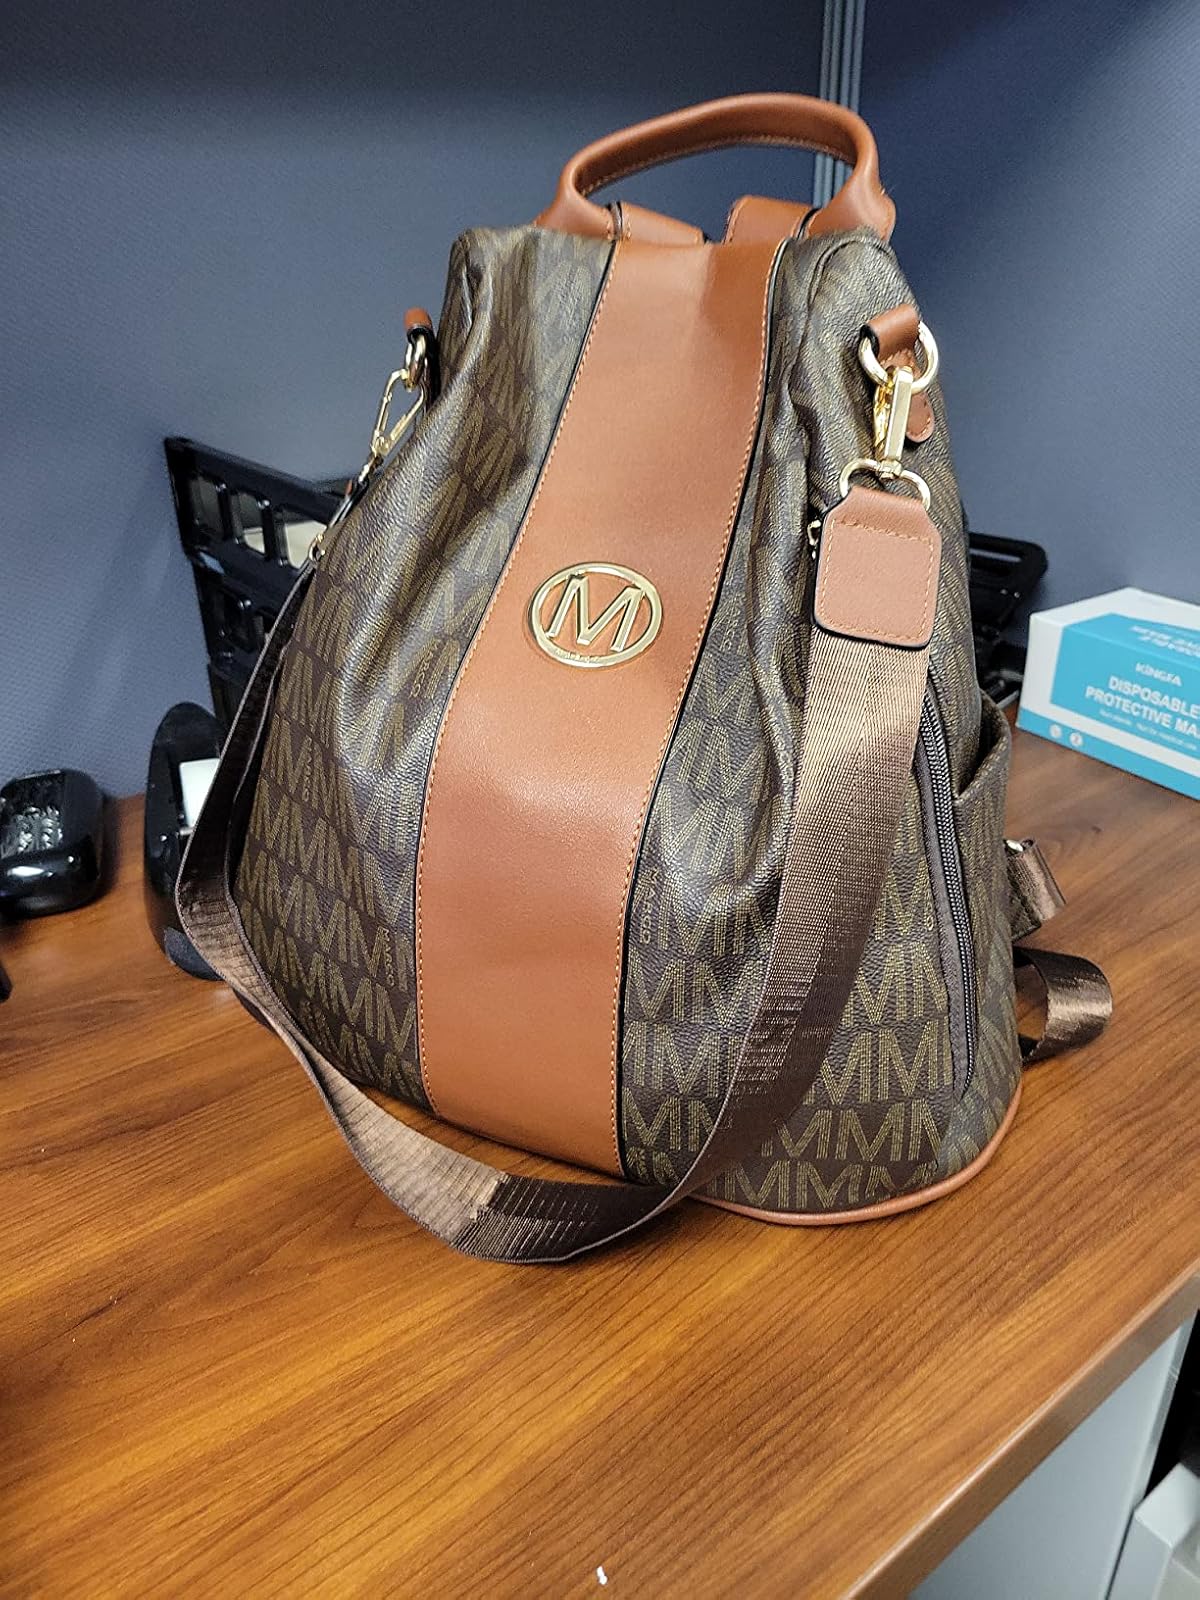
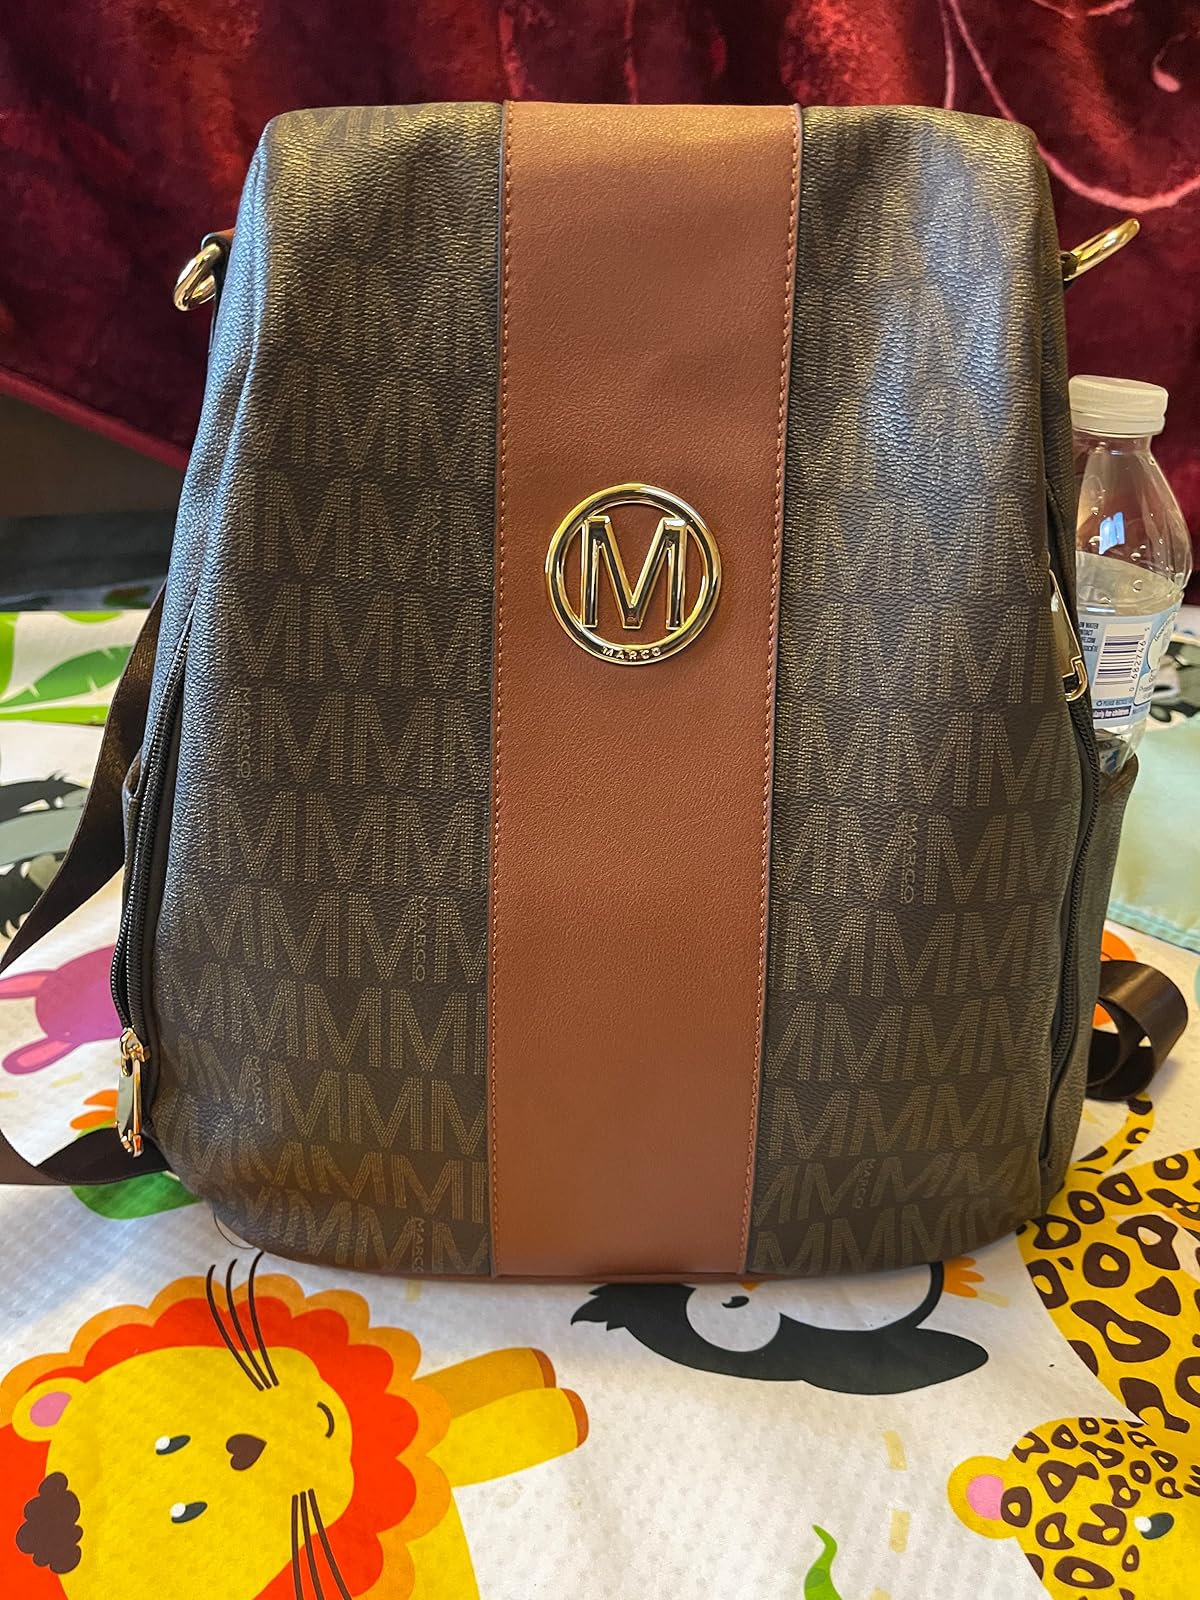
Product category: accessories_handbag
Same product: yes